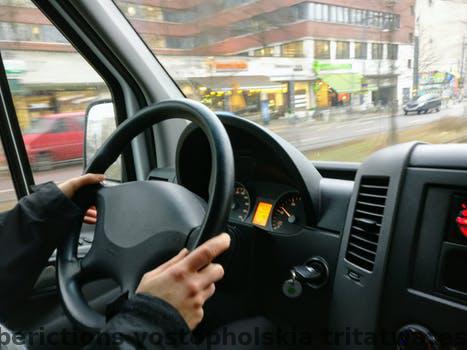
Label: Watermark